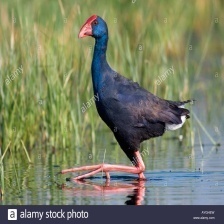
Species: PURPLE SWAMPHEN
Scientific name: PORPHYRIO PORPHYRIO
ImageNet parent category: european_gallinule